Answer in natural language. Consider the 3D positions of the objects in the scene and not just the 2D positions in the image. Is the centerpoint of  HousePlant at a higher height than black colour leather armchair? Choose between the following options: yes or no
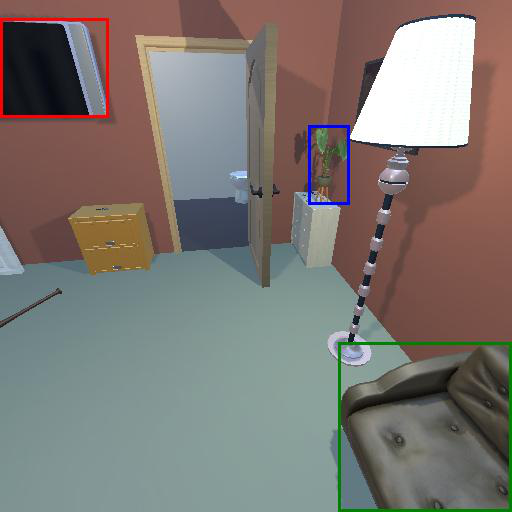
<answer>yes</answer>